Joss Lynam

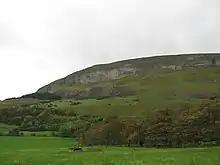
Knocknarea Mountain, in County Sligo, the first mountain Lynam climbed

At 18, Lynam joined the British army and trained as an officer. He was deployed to India in 1944 under the Corps of Royal Engineers where he spent the remainder of World War II. While there, he participated in the first of his many Himalayan expeditions, climbing Kolahoi Peak. Lynam returned to the UK in 1947, and the following year he moved to Dublin and enrolled in Trinity College Dublin to study engineering. He graduated in 1951.